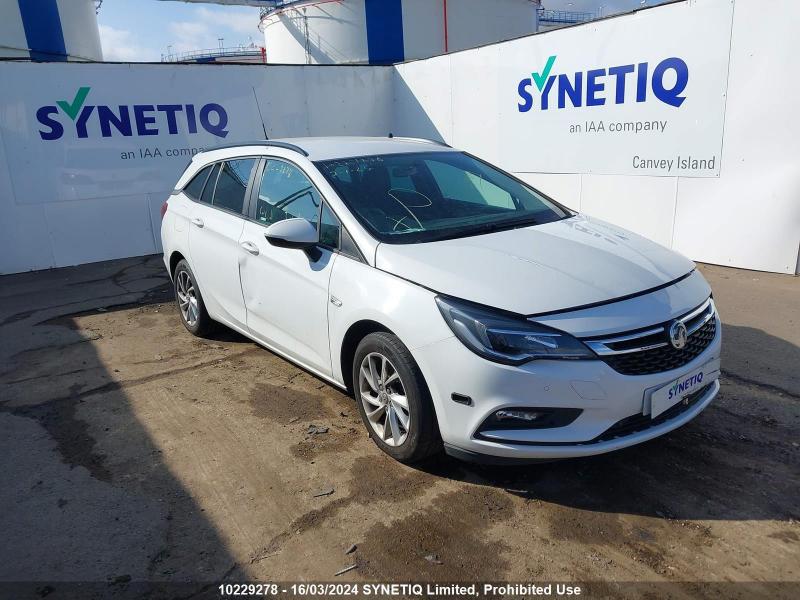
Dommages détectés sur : porte avant droite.
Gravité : mineur